Lastovo

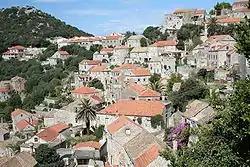
Town of Lastovo

During World War I, the Austro-Hungarian Army established a military garrison on Glavica consisting mostly of Hungarian troops. The authorities ordered blackouts and forbade the ringing of church bells during the war. At the end of 1917, four French planes bombed Lastovo. Some French troops landed on the island to reconnoiter it. Italian forces soon followed and clashed with the garrison. Some members of the Austro-Hungarian garrison escaped. The Italians took those they caught to Italy as prisoners of war. A French plane dropping leaflets on the island on 4 November brought the news that the war was finally over. On 11 November 1918 Italian troops took possession of the island based on the 1915 Secret Treaty of London, which allocated much of Dalmatia to Italy upon Italy entering the war on the side of the Triple Alliance. The Italians based their claim upon the presence of ethnic Italians in all parts of maritime Dalmatia. However, U.S. President Woodrow Wilson, who was a supporter of the nationality principle, blocked the allocation.